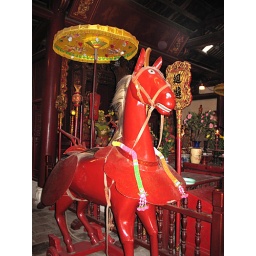
Hanoi, red wooden horse in the Ngoc-Son pagoda